Vyacheslav Ivanov (poet)

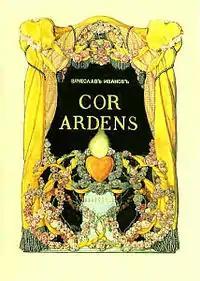
Somov's frontispiece for Ivanov's book "Cor Ardens" (1907).

With the assistance of both his ex-wife and the poet and philosopher Vladimir Soloviev, Ivanov's first collection, "Lodestars", was published in 1903. It contained many of his pieces written a decade earlier and was praised by the leading critics as a new chapter in Russian Symbolism. The poems were compared to Milton's and Trediakovsky's on account of their detached, calculated archaism. Similarly to his contemporary T.S. Eliot, Ivanov drew heavily, according to literary scholar Robert Bird, upon, "epigraphs from a host of languages ... and in a variety of alphabets", while also experimenting, "in grafting Classical Greek metres and syntax onto Russian verse", and revelling, "in obscure archaisms and recondite allusions to antiquity."